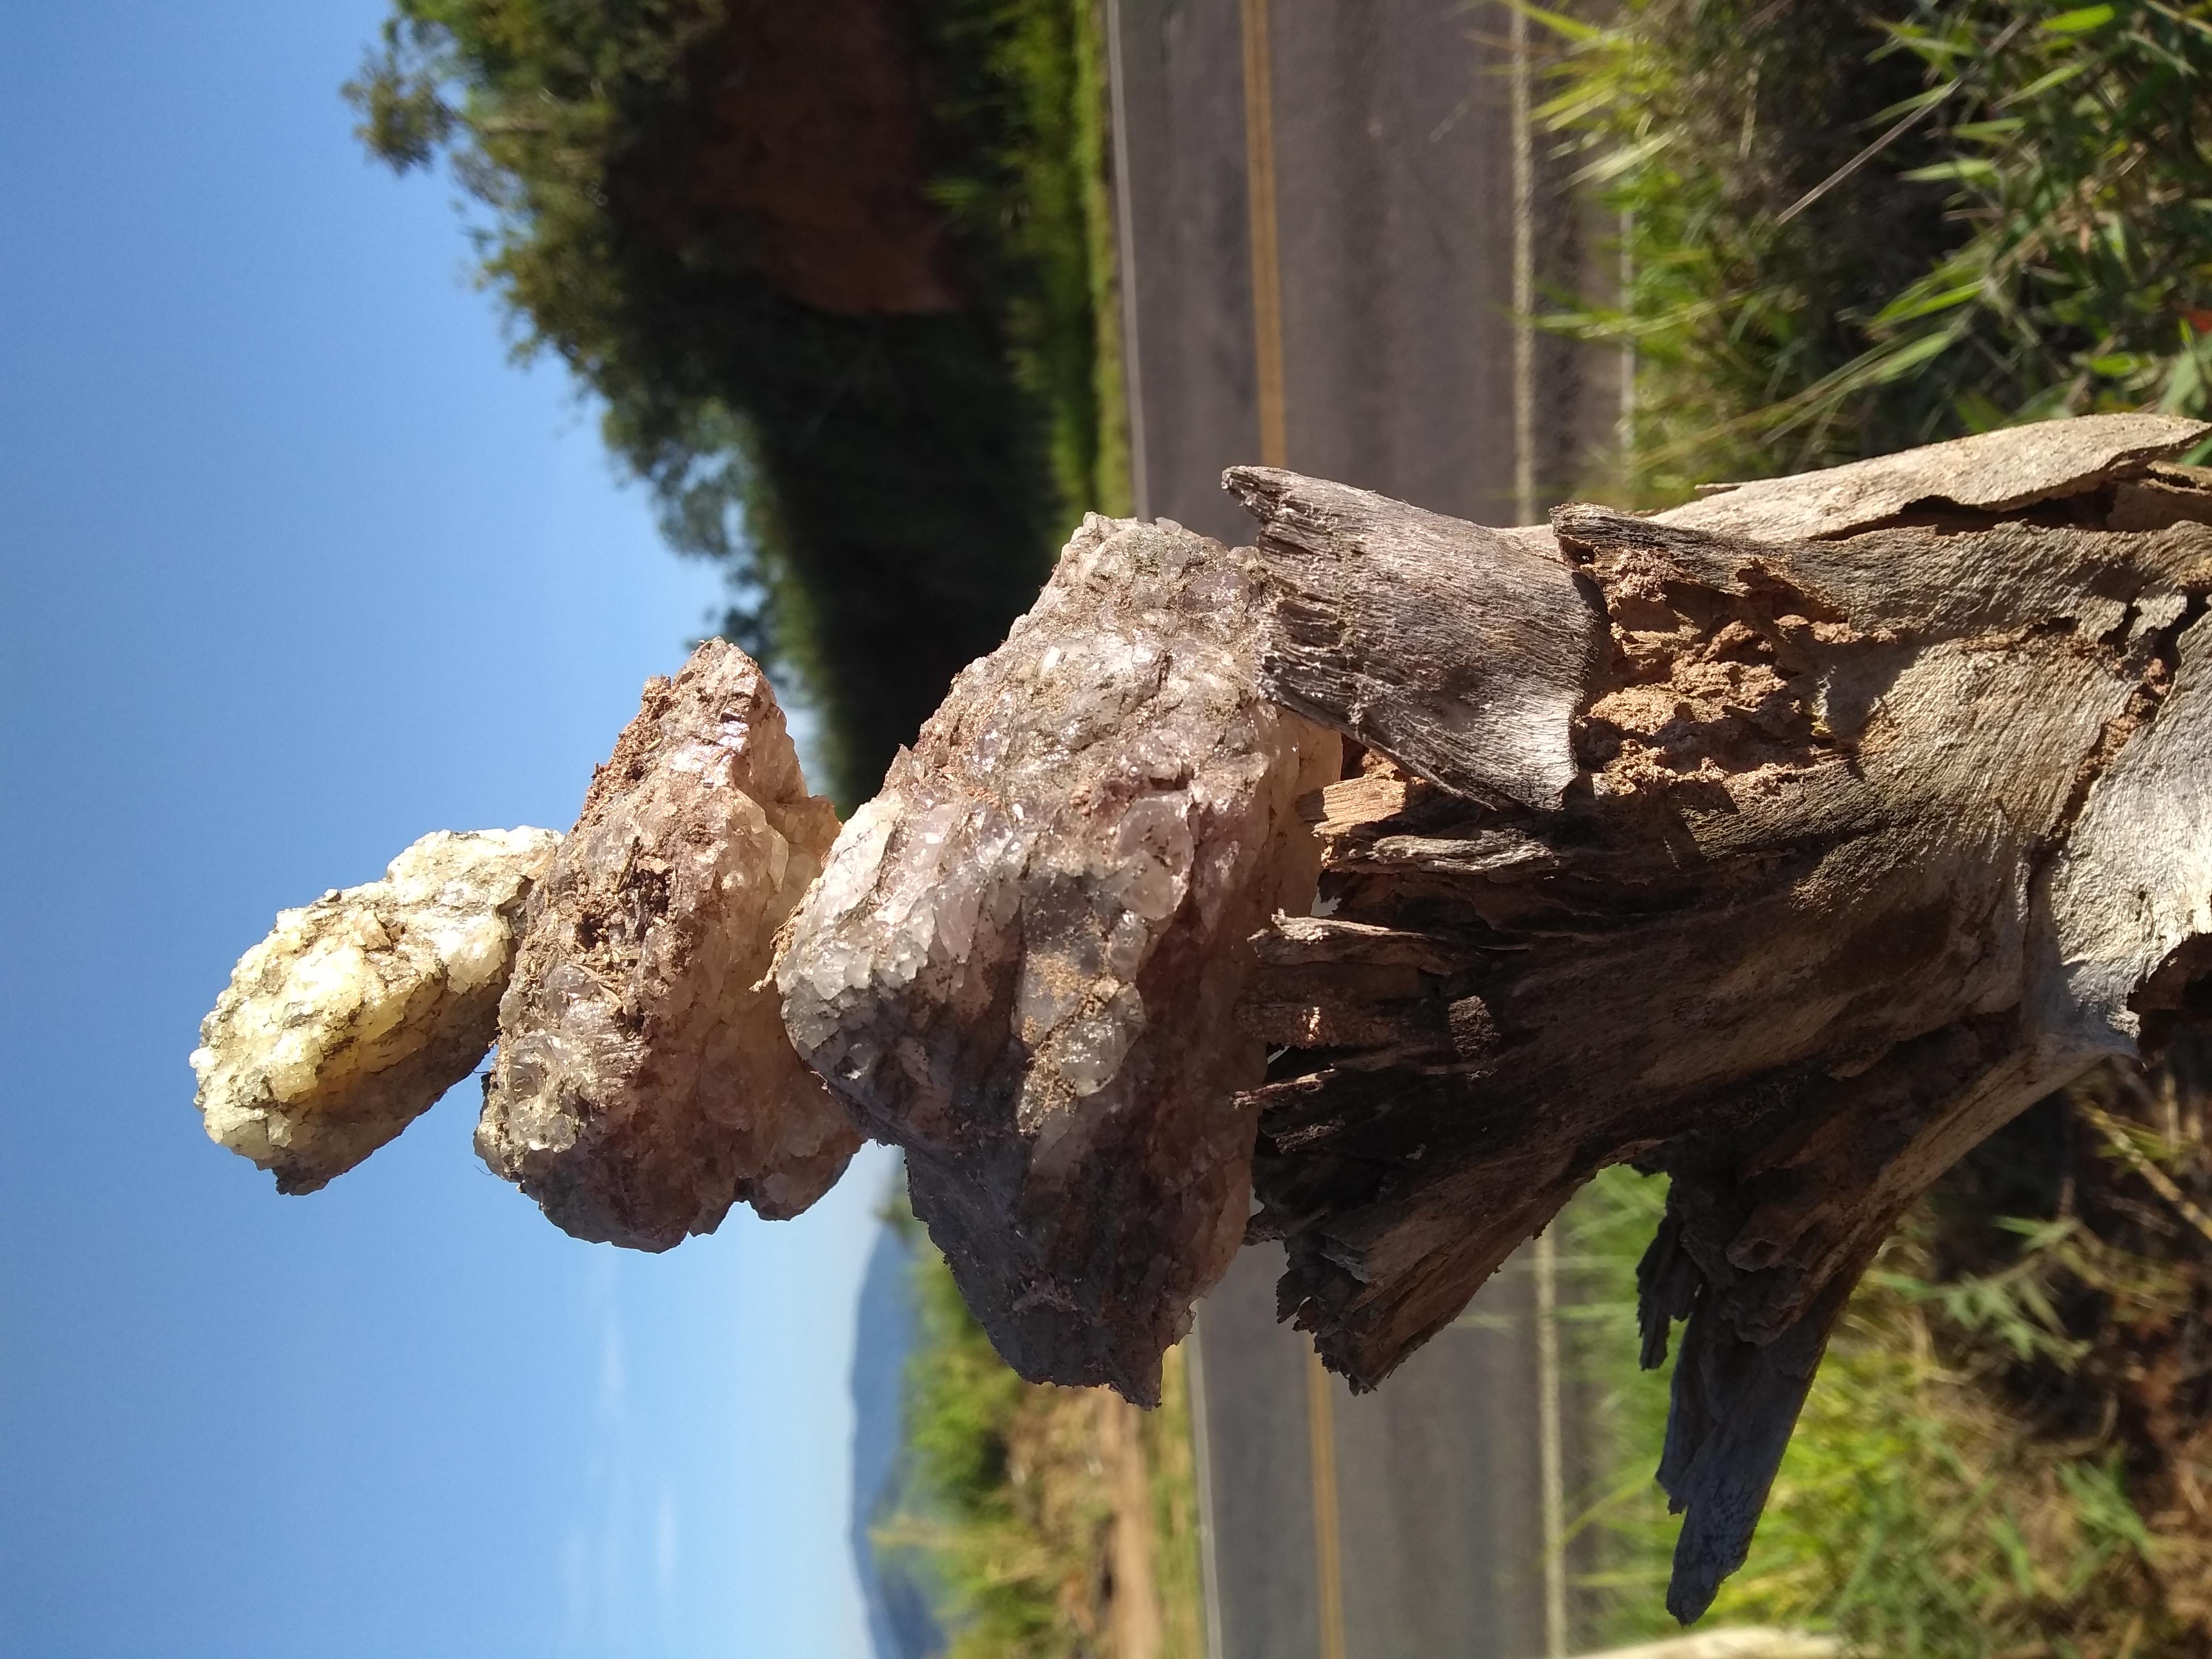
balancing, rocks, tree, plant, wood, plant stem, trunk, rock